Sun Valley Serenade

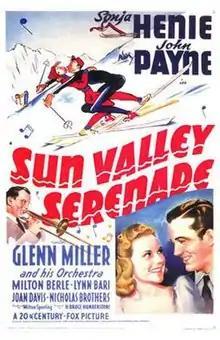
Theatrical release poster

Sun Valley Serenade is a 1941 American musical film directed by H. Bruce Humberstone and starring Sonja Henie, John Payne, Glenn Miller, Milton Berle, and Lynn Bari. It features the Glenn Miller Orchestra as well as dancing by the Nicholas Brothers. It also features Dorothy Dandridge, performing "Chattanooga Choo Choo", which was nominated for an Oscar for Best Song, was inducted into the Grammy Hall of Fame in 1996, and was awarded the first Gold Record for sales of 1.2 million. Studio 20th Century Fox re-released the film in 1946 and in 1954 to tie-in with the biopic "The Glenn Miller Story".